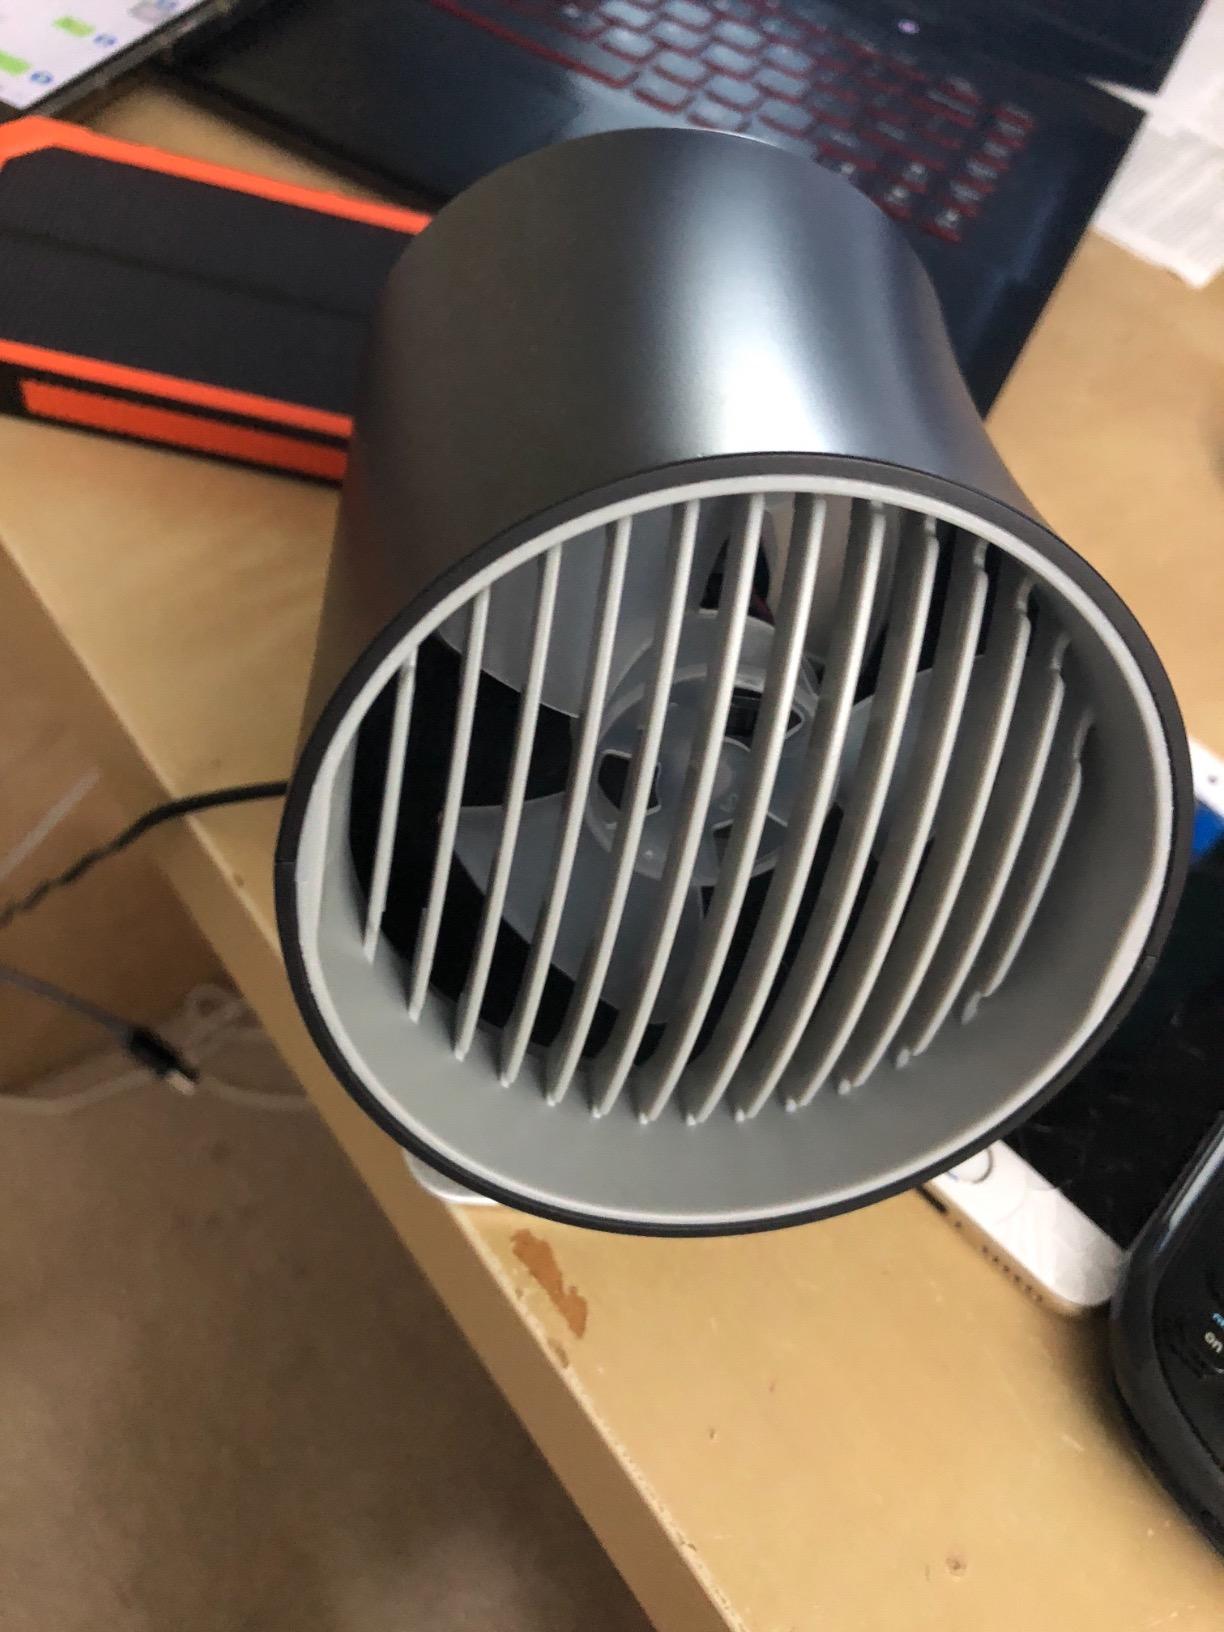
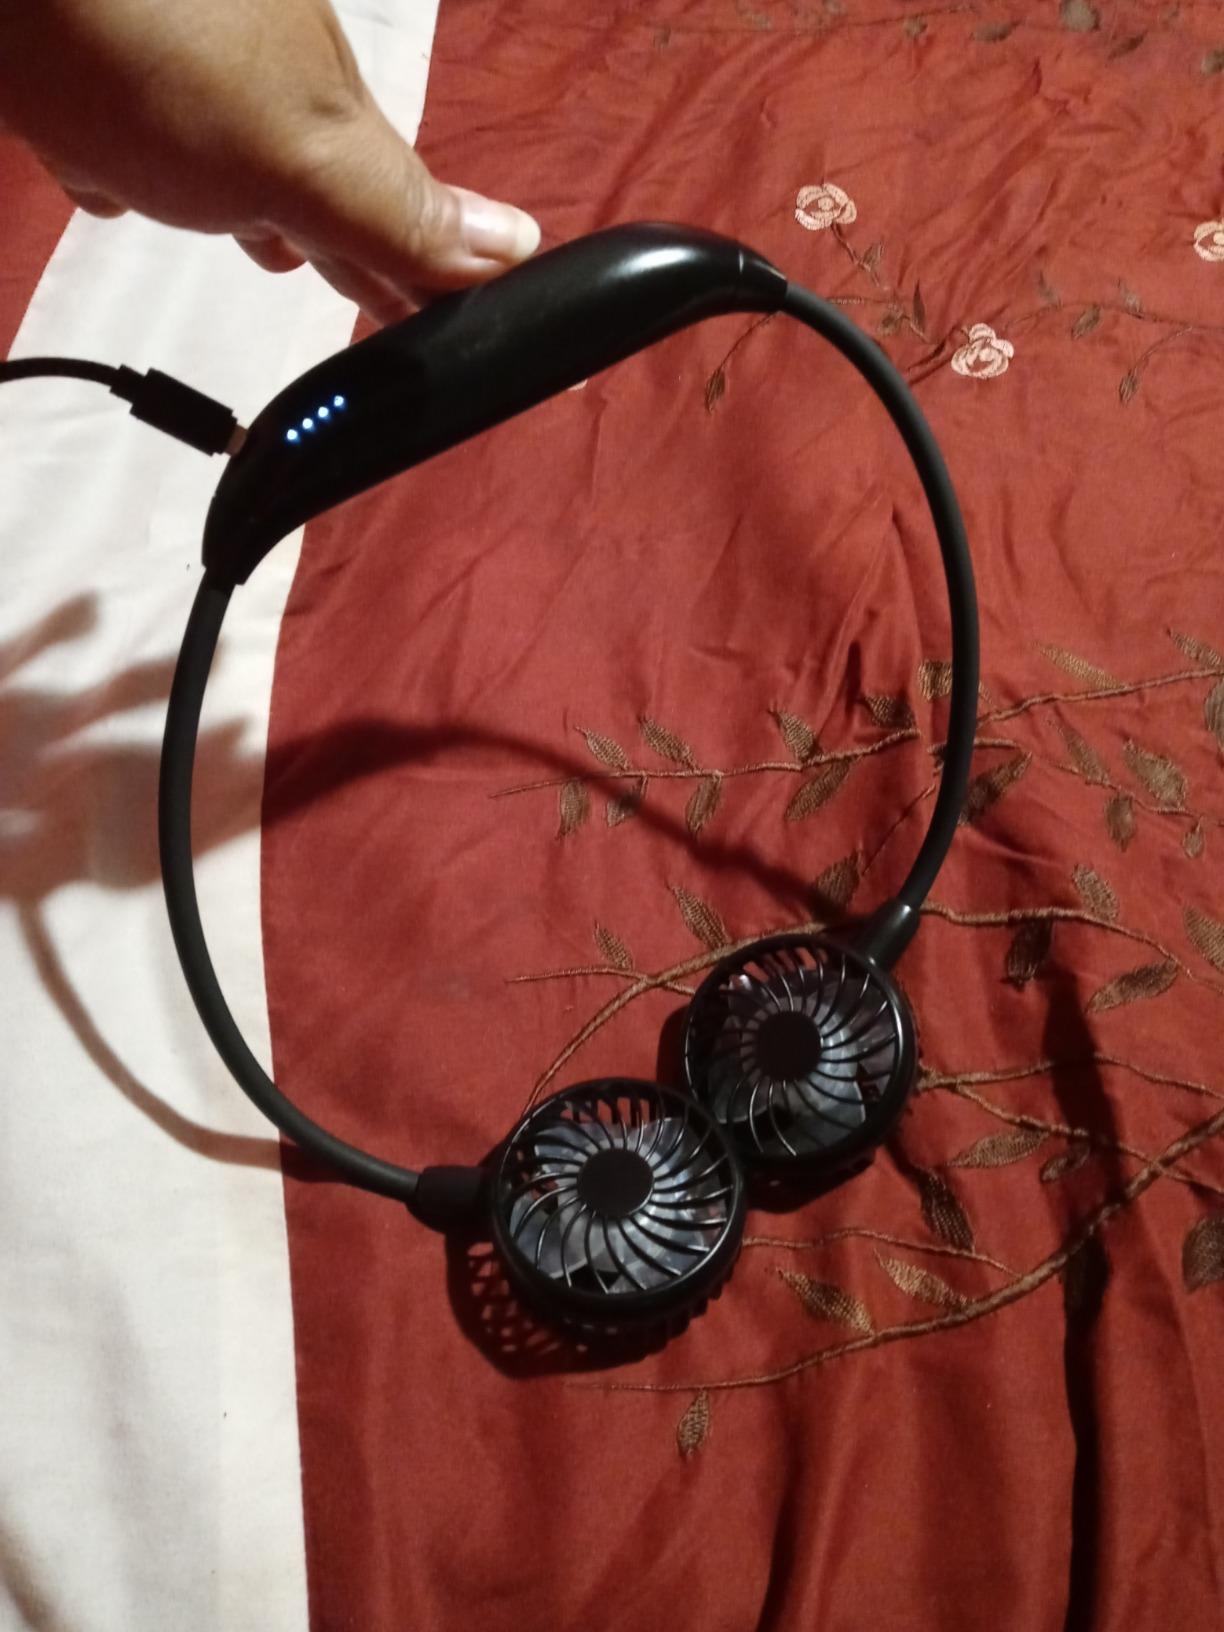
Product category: fan
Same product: no